Seven Keys Lodge

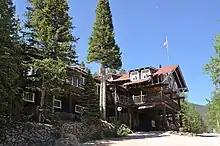
Exterior of the Seven Keys Lodge, 2012

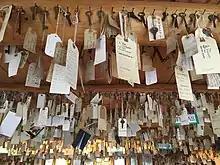
A sampling of the keys hung from the ceiling in the Key Room at the hotel

The hotel was founded in 1917 by Anglo-American brothers Charles Mace (combat and commercial photographer, 1889-1973), and Gordon Mace, and their families. The Inn is known especially two reasons: the hotel was named for the popular mystery novel, play and films "Seven Keys to Baldpate" by Earl Derr Biggers, and was eventually accepted to be the "true" Baldpate by the author. While the hotel originally gave away keys as curios, today it is known for its collection of more than 20,000 keys, usual, unusual and figurative, that have been offered to the inn by visitors, hotel guests, and dignitaries from all over the world.